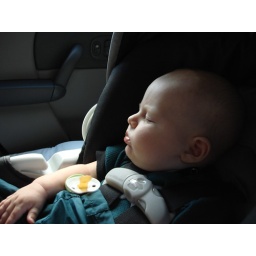
sleepy boy in his new seat